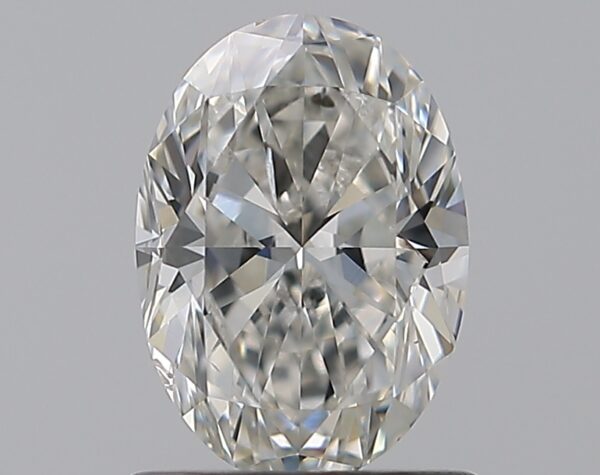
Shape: oval
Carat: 1
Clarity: SI2
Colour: H
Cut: VG
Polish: EX
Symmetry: VG
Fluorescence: F
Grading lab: GIA
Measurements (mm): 7.61 x 5.4 x 3.53